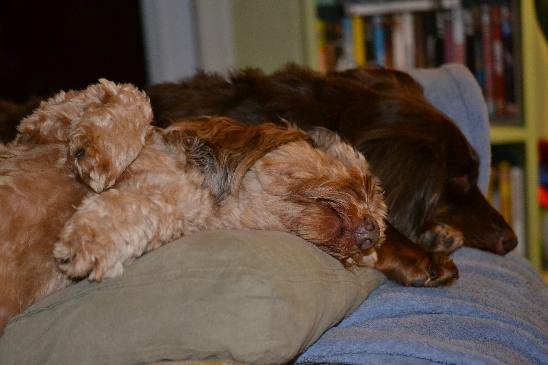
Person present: No